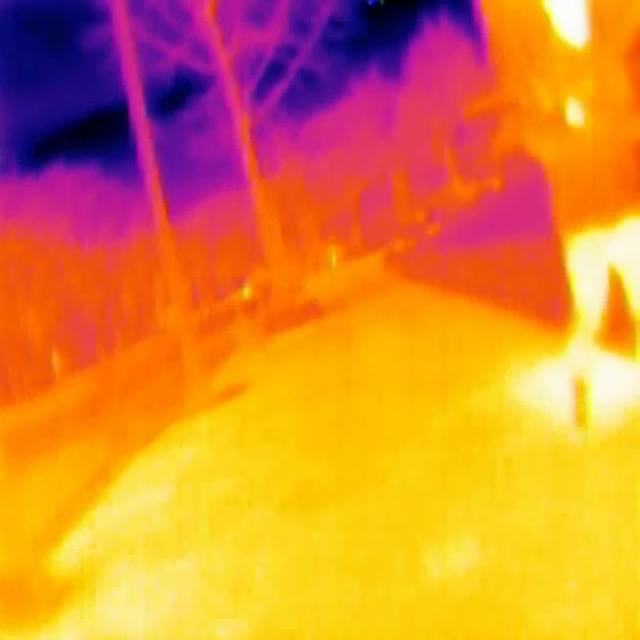
Detected objects:
label: person